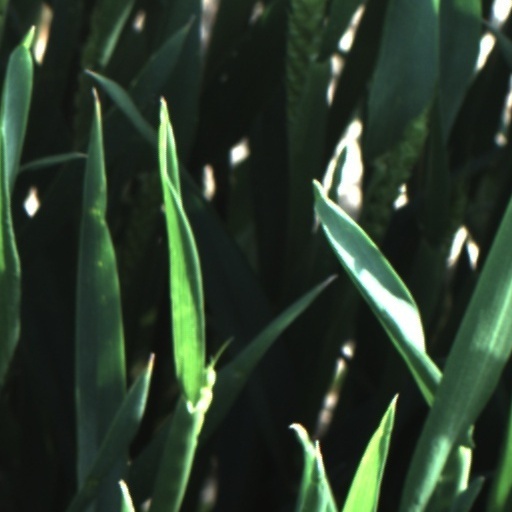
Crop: wheat